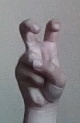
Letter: toot